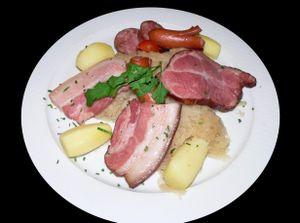
Choucroute garnie
Pittoresque, l'Alsace connaît une tradition aussi vivante qu'authentique. Ses maisons à colombages et aux toits pentus confèrent aux villes et villages un côté enchanteur.